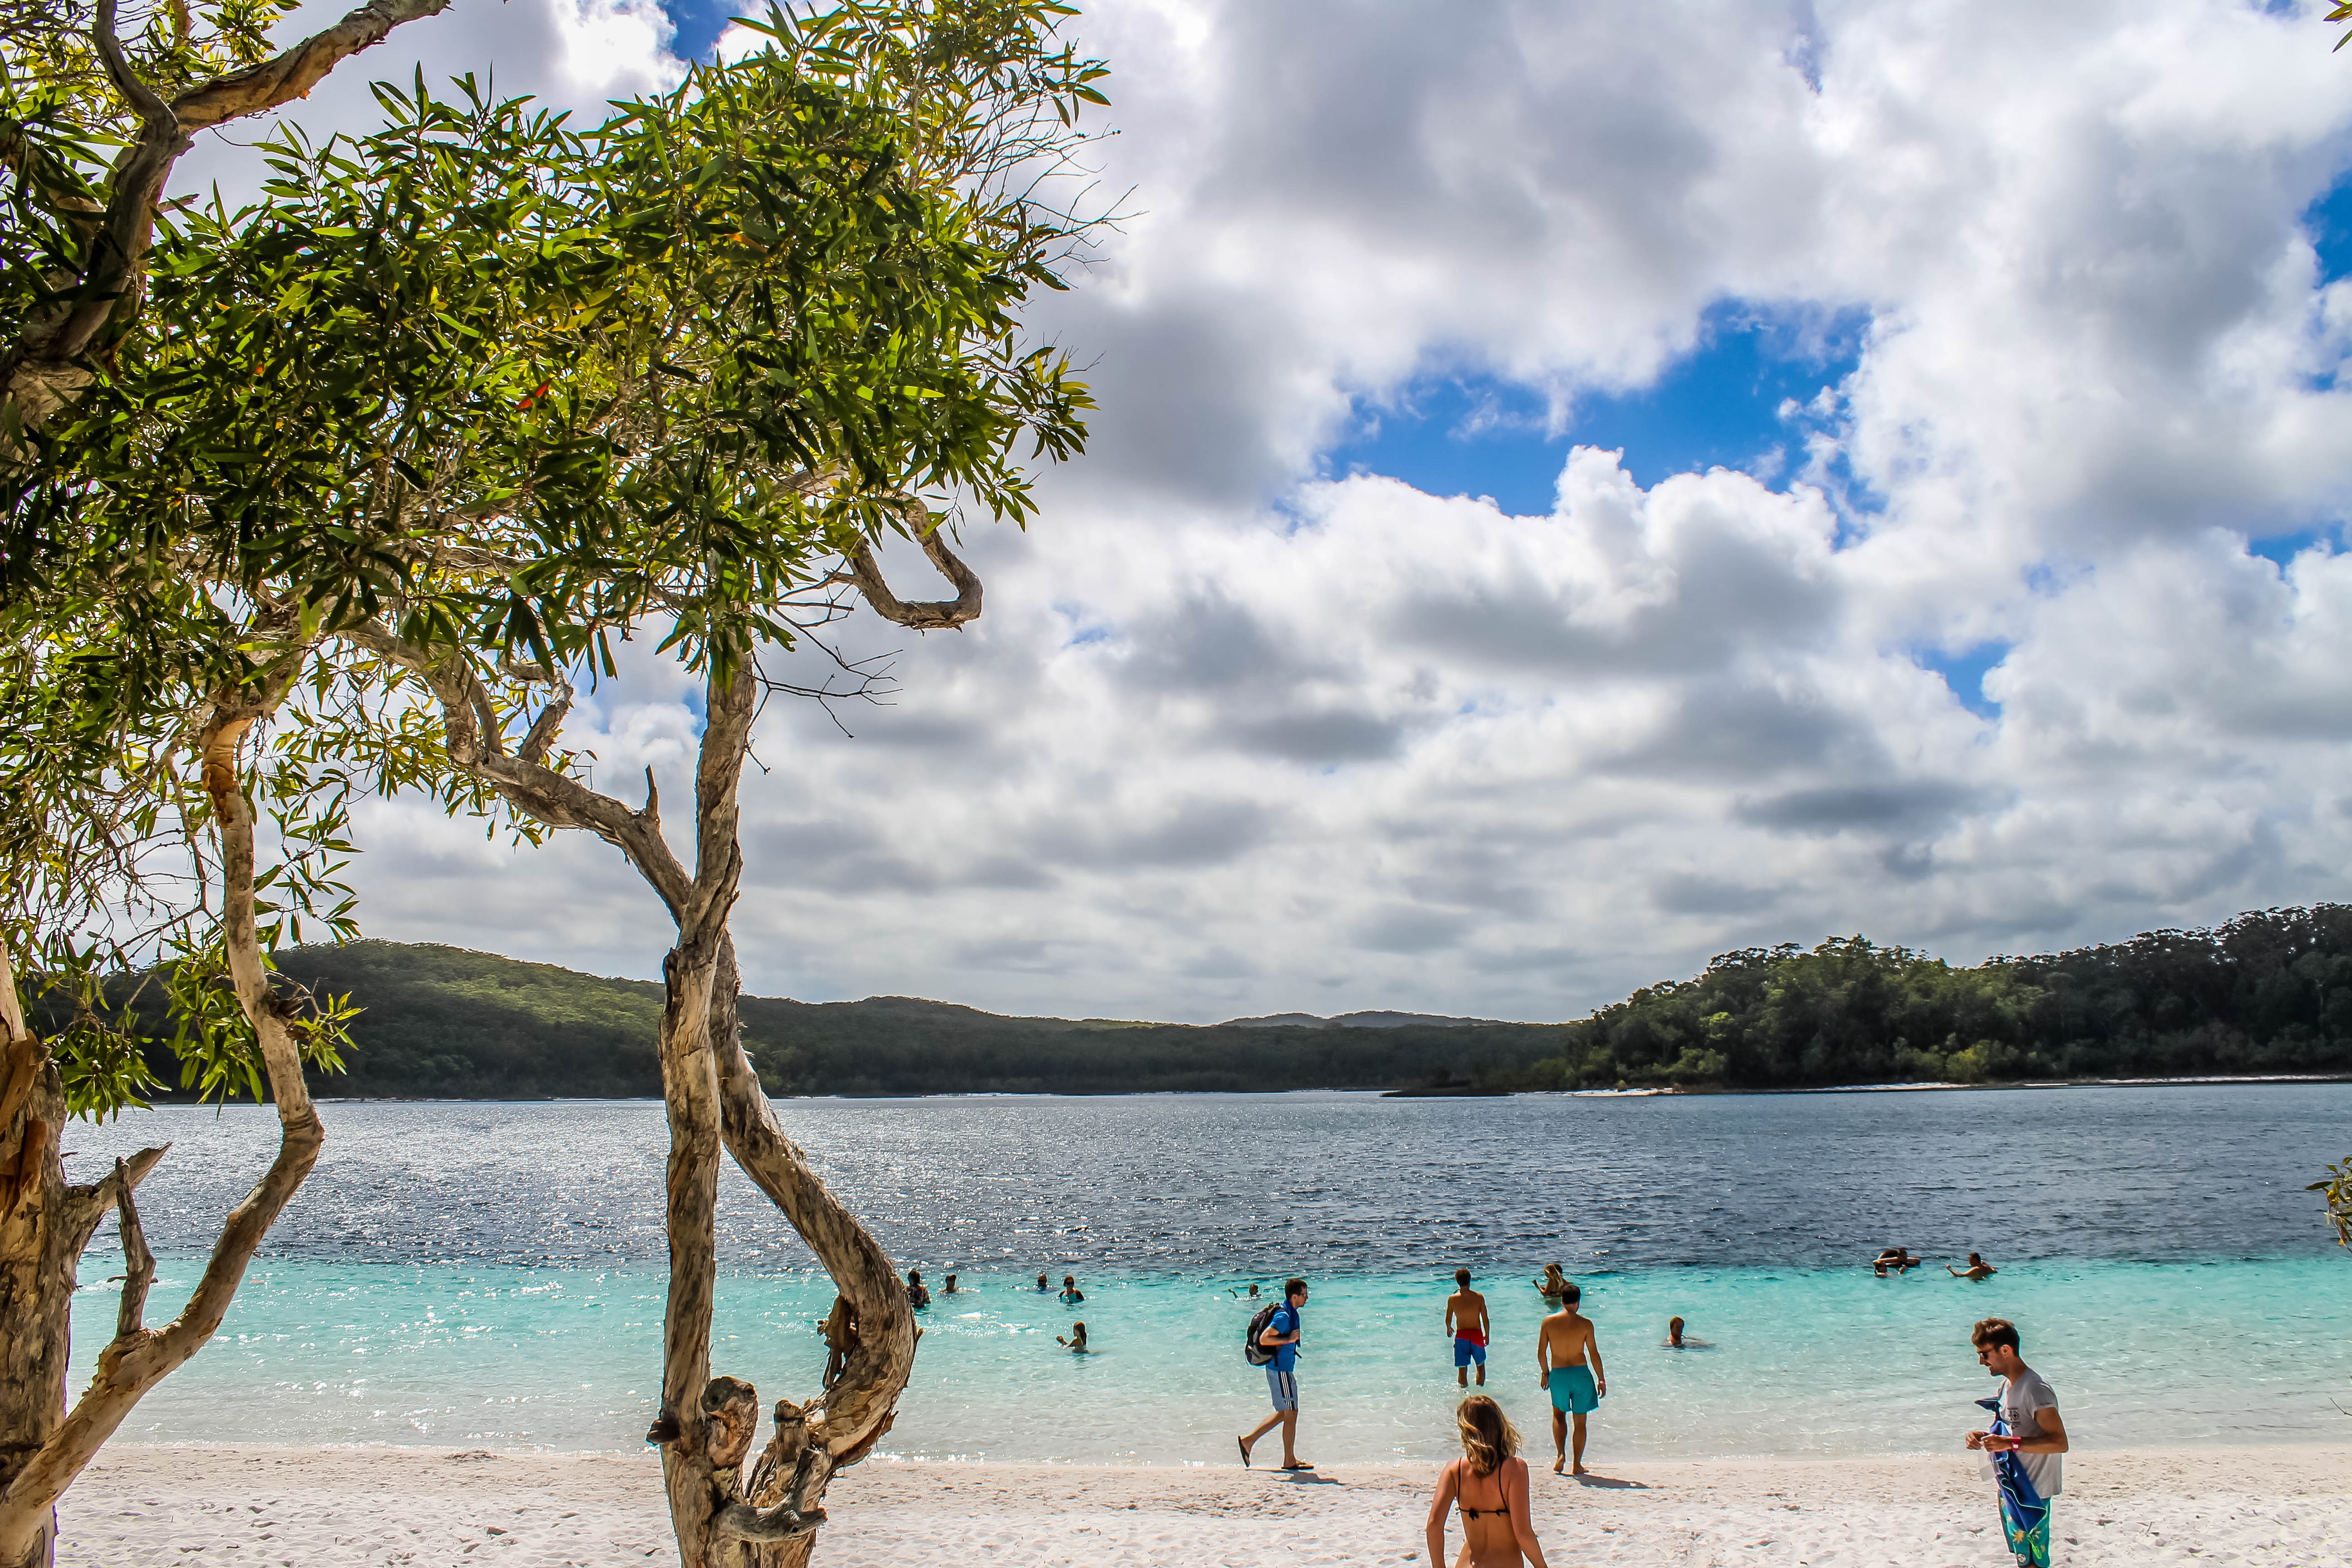
beach, landscape, sea, coast, tree, water, nature, outdoor, sand, ocean, horizon, sky, shore, lake, summer, vacation, travel, relax, scenic, tropical, holiday, lagoon, bay, island, blue, tourism, body of water, sunny, relaxation, turquoise, wooden, scene, caribbean, tropics, fraser island, arecales